History of Constantinople

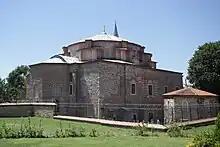
Little Hagia Sophia

On the will of the Eparch of Constantinople depended the life and destiny of every citizen, so his office was constantly besieged by numerous petitioners and complainants, who begged for pardon for loved ones, tried to obtain orders from the authorities for the construction or repair of city facilities, demanded the settlement of disputes between artisan corporations. The eparch's office was also responsible for organizing theatrical performances, preparing the city for religious festivals, parades of imperial processions, ceremonial meetings of noble guests and foreign ambassadors. The eparch was one of the key figures of various celebrations and ceremonies at the imperial court, and the rite of his appointment always took place in the palace in the presence of all the courtiers and the city's nobility. Then the new eparch delivered a speech to the representatives of all the city estates and associations, from the palace he went to the Hagia Sophia, and from there to his department. The citizens were not indifferent to the emperor's choice, and if the choice fell on an unpopular nobleman, the ceremony of the eparch's appointment often ended in mass riots among the demos. The most popular eparch of a period of formation of Constantinople was Cyrus, who has done much for development and improvement of a city, but his popularity frightened the emperor Theodosius Great, who has removed Cyrus from a post and has ordered to be tonsured in monks.